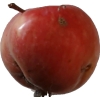
Label: Apple 10